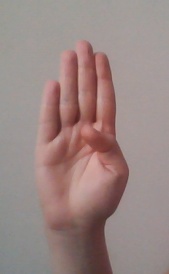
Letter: kaaf